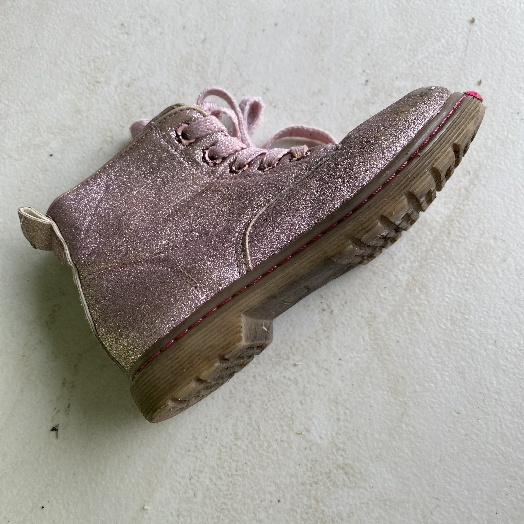
Label: Textile Trash